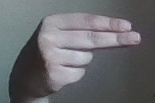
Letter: ain